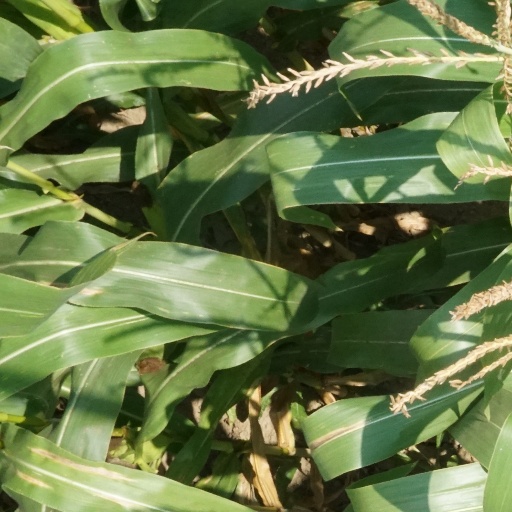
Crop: maize; corn